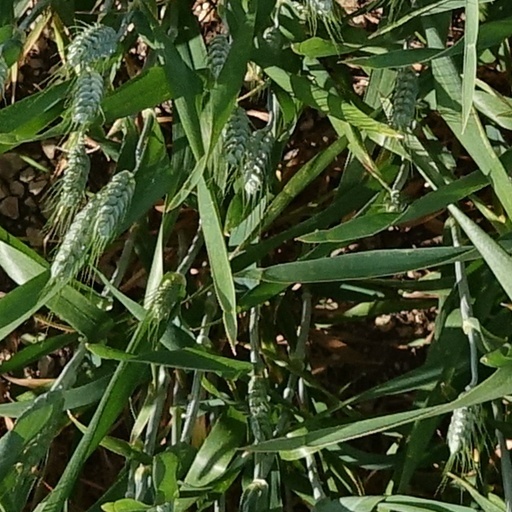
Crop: wheat